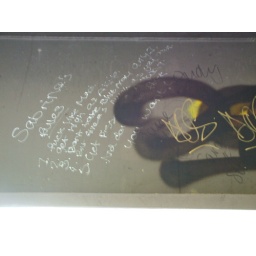
Totnes, June 10th, 2007, under road bridge